Yu-Mex

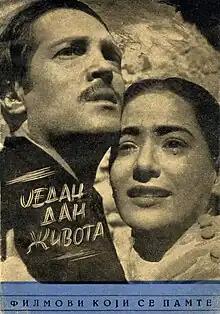
Cover of a Yugoslav pamphlet promoting the local release of the 1950 film "Un día de vida", which was known as "Jedan dan života" in Yugoslavia. Depicted are stars Roberto Cañedo and Columba Domínguez.

Yu-Mex (a portmanteau of "Yugoslav" and "Mexican") was a style of popular music in the Socialist Federal Republic of Yugoslavia which incorporated elements of traditional Mexican music (such as mariachi and ranchera). The style was mostly popular during the 1950s and 1960s when a string of Yugoslav singers began performing traditional Mexican songs.